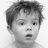
Emotion: surprise